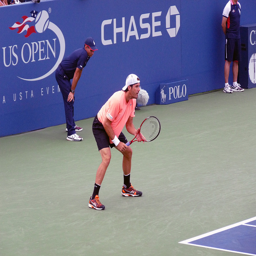
A tennis player waiting for a ball to come towards him.
A man who is holding a tennis racket on a tennis court.
A man is standing waiting to hit the tennis ball.
A tennis player wears a backward hat and a pink shirt has he holds his red racket.
A young man waiting to return a serve from his opponent.